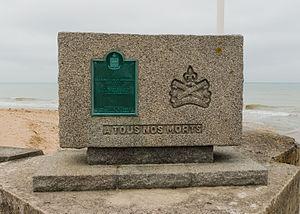
Monument aux morts du Régiment de la Chaudière, Juno Beach, Bernières-sur-Mer, Calvados.
Le Régiment de la Chaudière est un régiment d'infanterie de la Première réserve de l'Armée canadienne des Forces armées canadiennes. Il fait partie du 35ᵉ Groupe-brigade du Canada au sein de la 2ᵉ Division du Canada. Son quartier général ainsi que son musée sont installés au manège militaire de Lévis au Québec. Les effectifs du régiment sont répartis entre Lévis et Beauceville. Le nom du régiment vient de la rivière Chaudière.
Le colonel Paul Mathieu DSO est un militaire canadien. Pendant la Seconde Guerre mondiale, il fut le commandant du Régiment de la Chaudière lors du débarquement de Normandie et des combats qui suivirent.